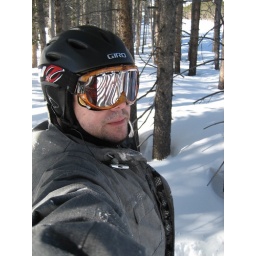
Sunny, busy Saturday with blue sky and highs in the 20s.  Busy, sunny, Saturday with highs in 20s.  Busy, sunny, Saturday with highs in 20s.